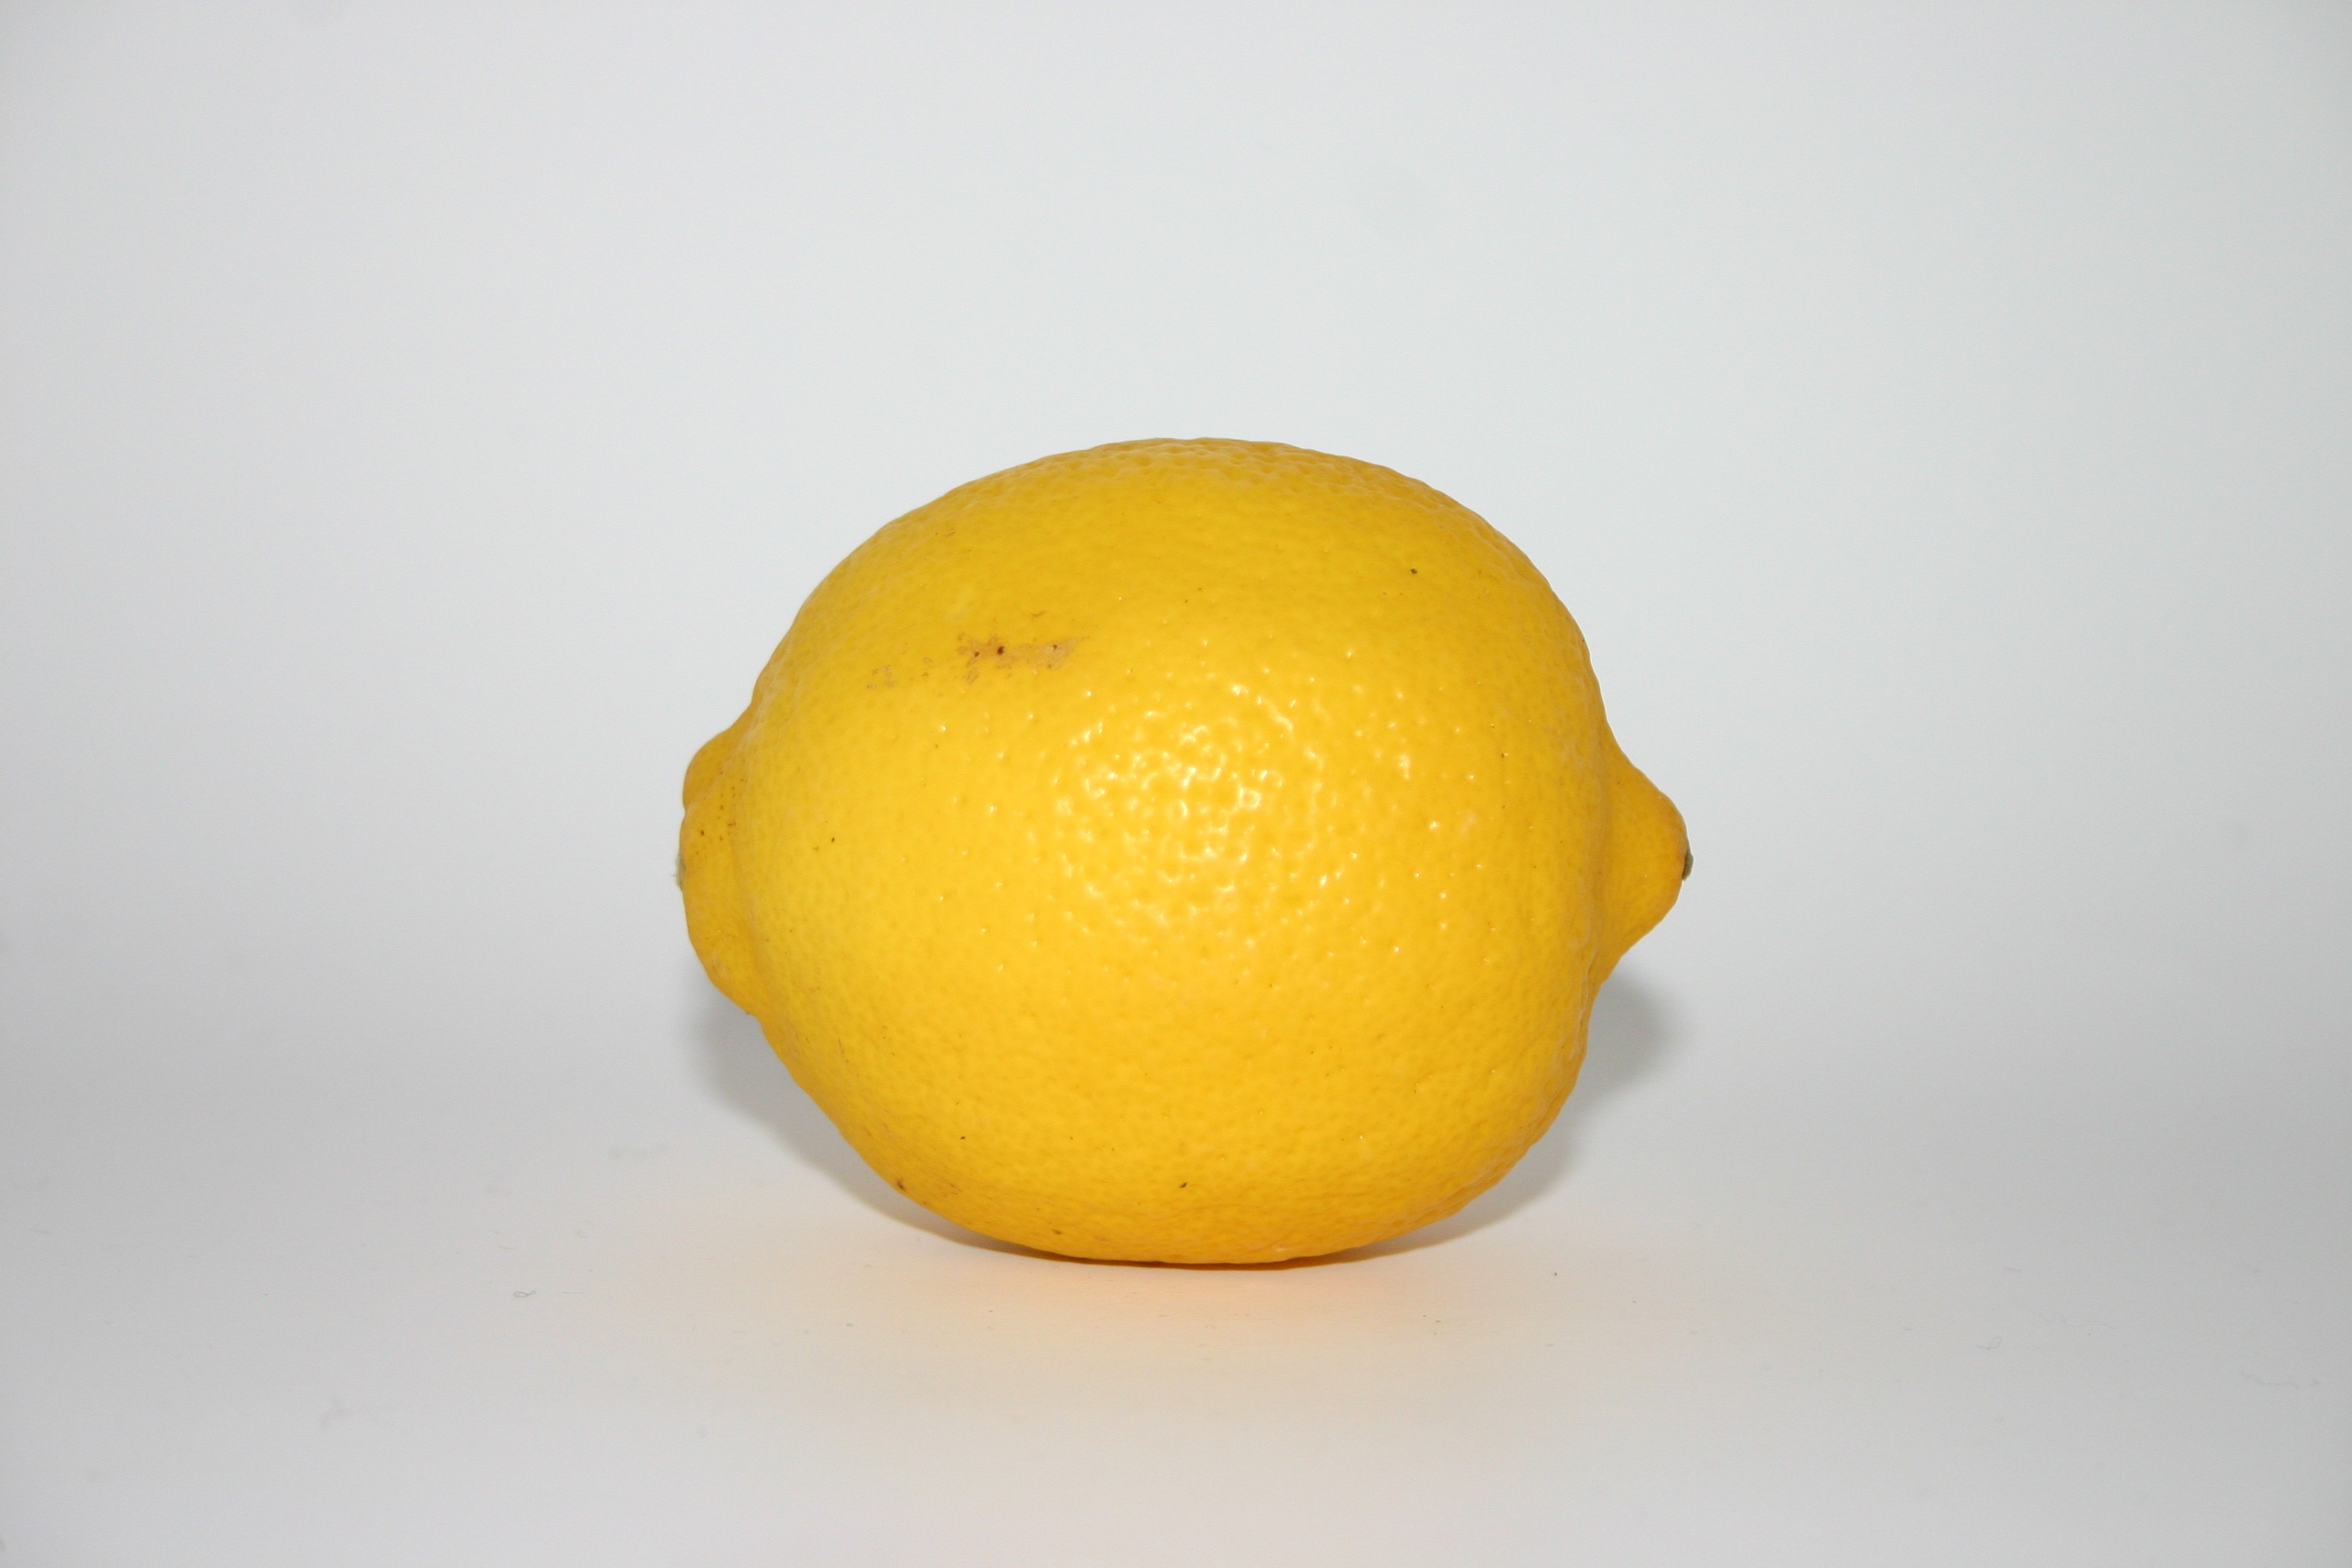
plant, fruit, orange, food, produce, vegetable, yellow, lemon, juice, mat, fruits, tangerine, clementine, vitamins, citron, citrus, flowering plant, land plant, meyer lemon, tangelo, yuzu